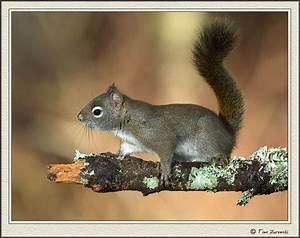
squirrel